Emblems of the International Red Cross and Red Crescent Movement

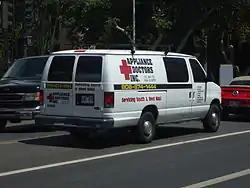
Example of unauthorized use of the Red Cross symbol, in this case, for an appliance repair company

Some Christian religious orders, and organizations descended from these orders, lay claim to symbols that resemble, but are unrelated to, the Red Cross. These include the Order of Santiago, which uses a red Cross of Saint James; the Camillians, who use a red Latin cross; and descendant organizations of the Knights Hospitaller, which often use a white Maltese cross. Some of these organizations, like the Camillians and Sovereign Military Order of Malta, are engaged in humanitarian or medical work.